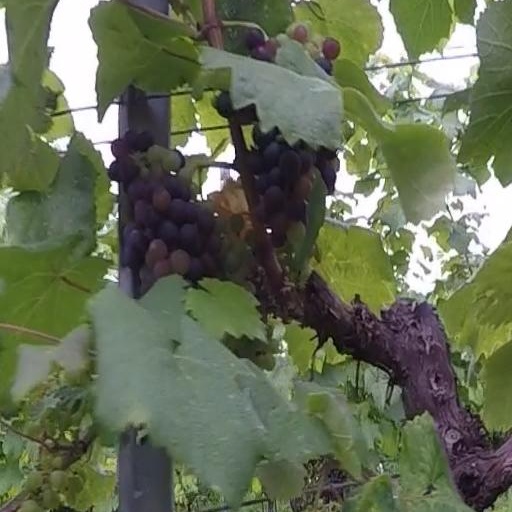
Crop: grape